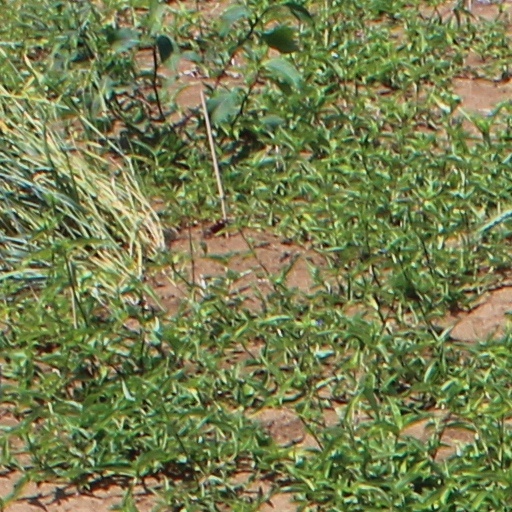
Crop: wheat